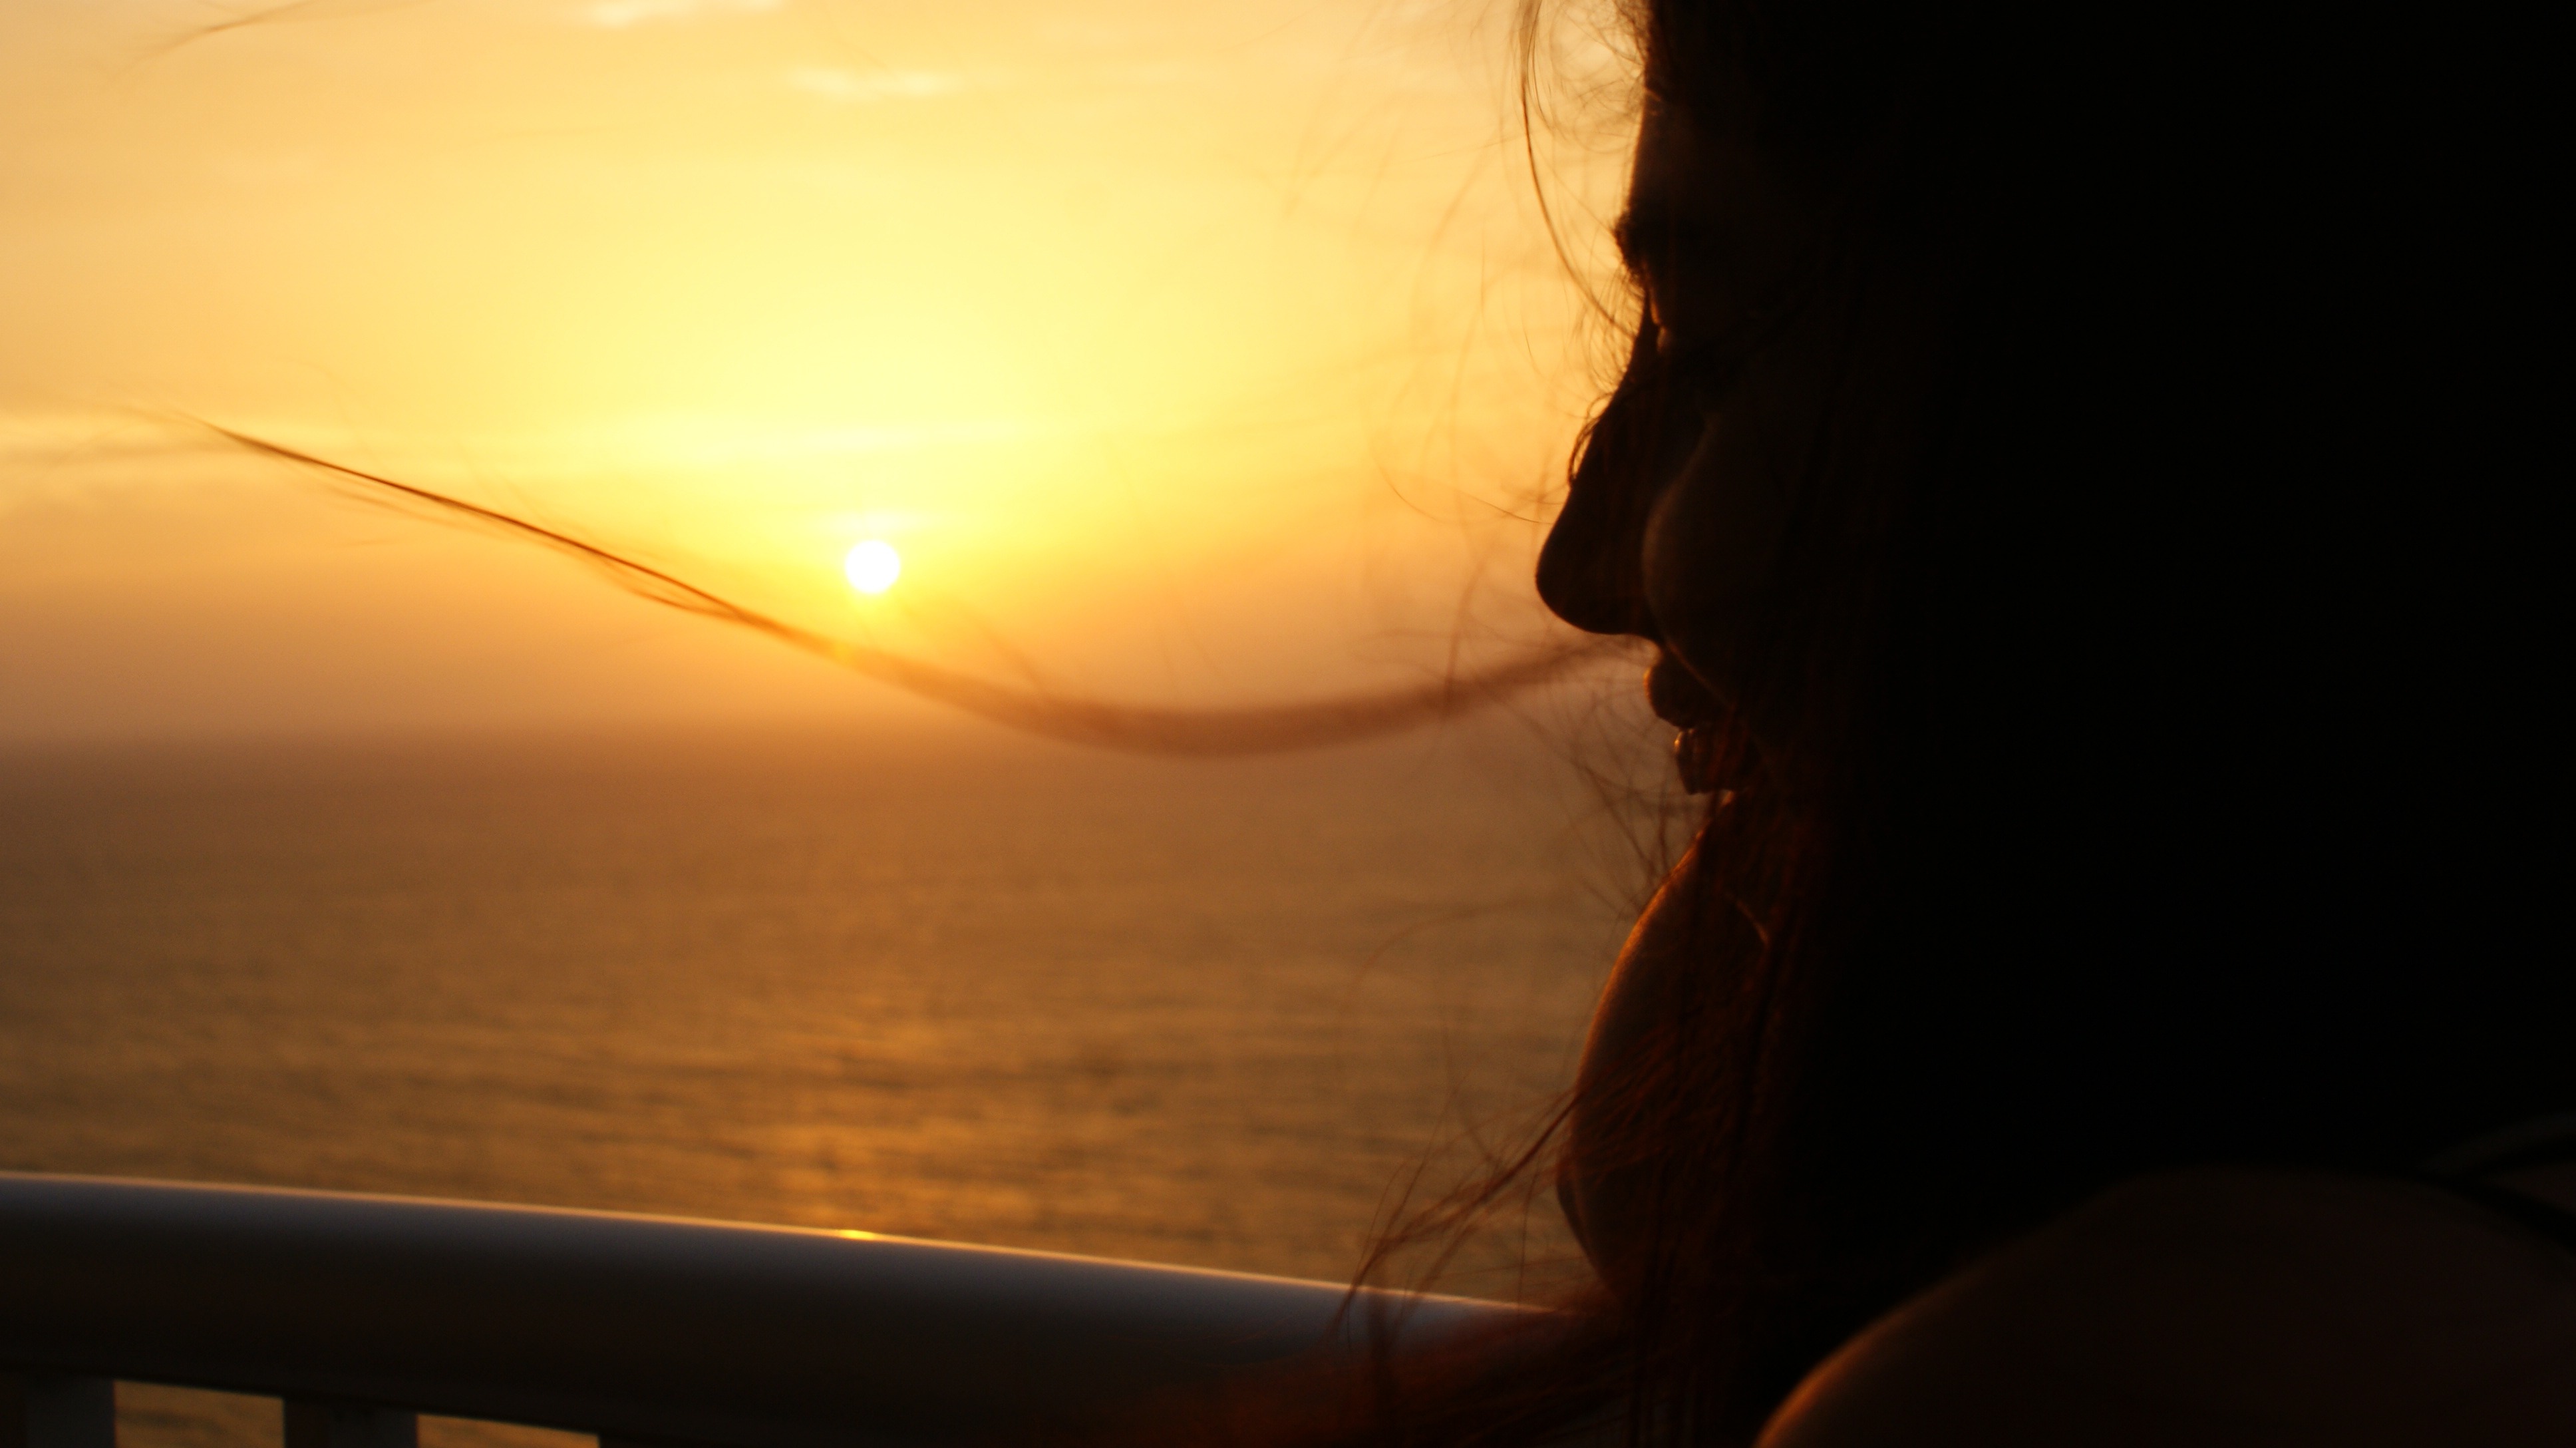
light, sky, sun, sunrise, sunset, night, sunlight, morning, dawn, dusk, evening, orange, reflection, heaven, darkness, lighting, background image, background